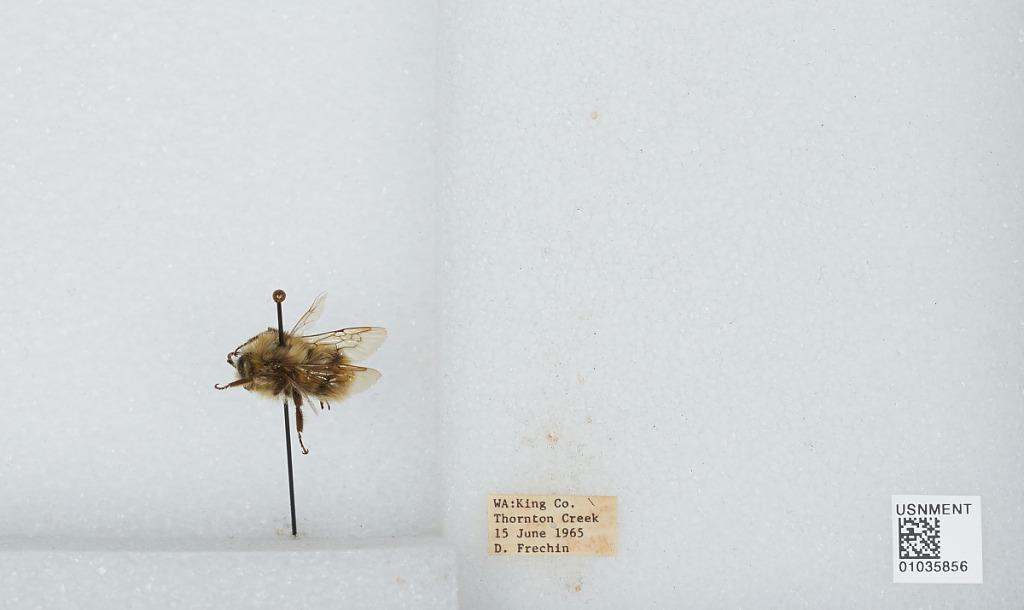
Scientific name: Bombus (Pyrobombus) mixtus Cresson
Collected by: D. Frechin
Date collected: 1965-6-15
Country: United States
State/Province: Washington
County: King
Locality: Thornton Creek
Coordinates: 47.7031, -122.309